Switch (2013 film)

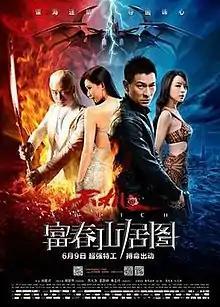
Official film poster

Switch is a 2013 action film written and directed by Jay Sun and starring Andy Lau, Tong Dawei, Zhang Jingchu and Lin Chi-ling. A Chinese-Hong Kong co-production, the film was released on 9 and 12 June 2013 in mainland China and Hong Kong respectively.